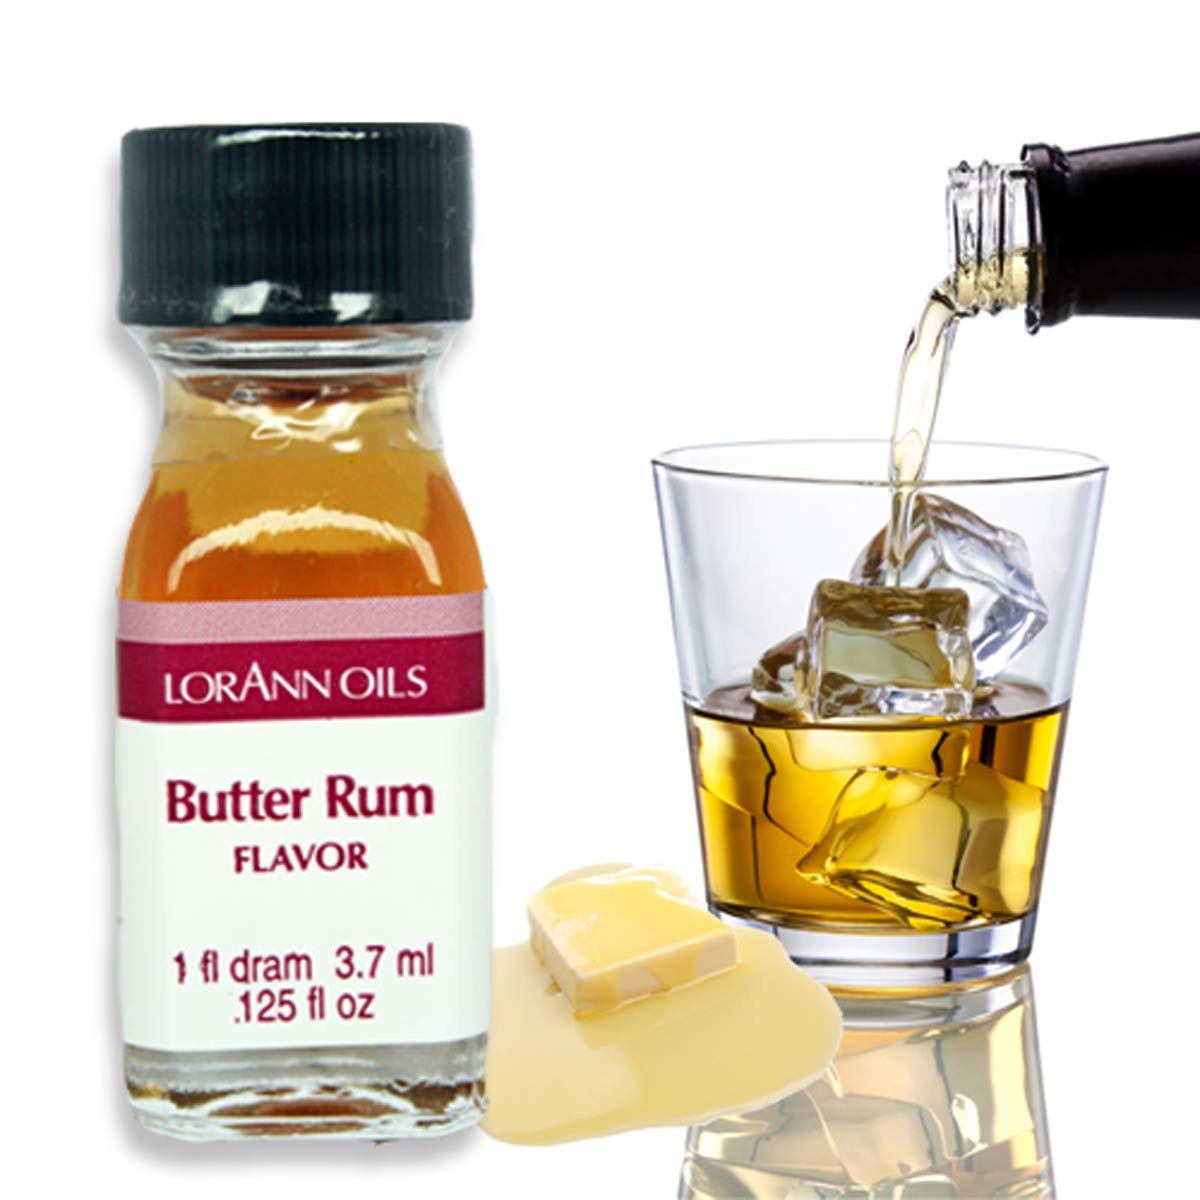
Item Name: LorAnn Butter Rum SS Flavor, 1 dram bottle (.0125 fl oz - 3.7ml - 1 teaspoon)
Bullet Point 1: Our Butter Rum Flavor is creamy smooth with a buttery richness and a hint of spice. Its caramel-like flavor compliments cakes and candies and is decadence you’ll crave.
Bullet Point 2: Our Butter Rum Flavor is creamy smooth with a buttery richness and a hint of spice. Its caramel-like flavor compliments cakes and candies and is decadence you’ll crave.
Bullet Point 3: A little goes a long way! LorAnn’s super strength flavors are three to four times the strength of typical baking extracts.
Bullet Point 4: A Dram is a small bottle that is the perfect size for 1 batch of homemade Hard Tack Candy (.125 fl oz approximately 1 teaspoon) Love the flavor and need a larger size? Most of the 100+ Super Strength flavors are availble in larger sizes. 1 ounce bottle contains approximately 6 teaspoons. -- 4 ounce bottle contains approximately 24 teaspoons -- 16 ounce and gallon are also available.
Bullet Point 5: Typical uses: hard candy, general candy making, cakes, cookies, frosting, ice cream and a wide variety of other baking and confectionery applications. Note: When substituting super strength flavors for extracts, use ¼ to ½ teaspoon for 1 teaspoon of extract.
Bullet Point 6: Kosher - Gluten Free - Made in USA
Product Description: Quality - LorAnn a Family Tradition Since 1962
Value: 1.0
Unit: Fl Oz

Price: 6.95